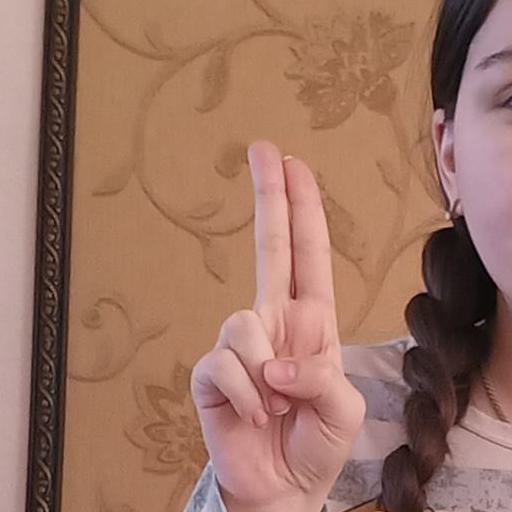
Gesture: two_up